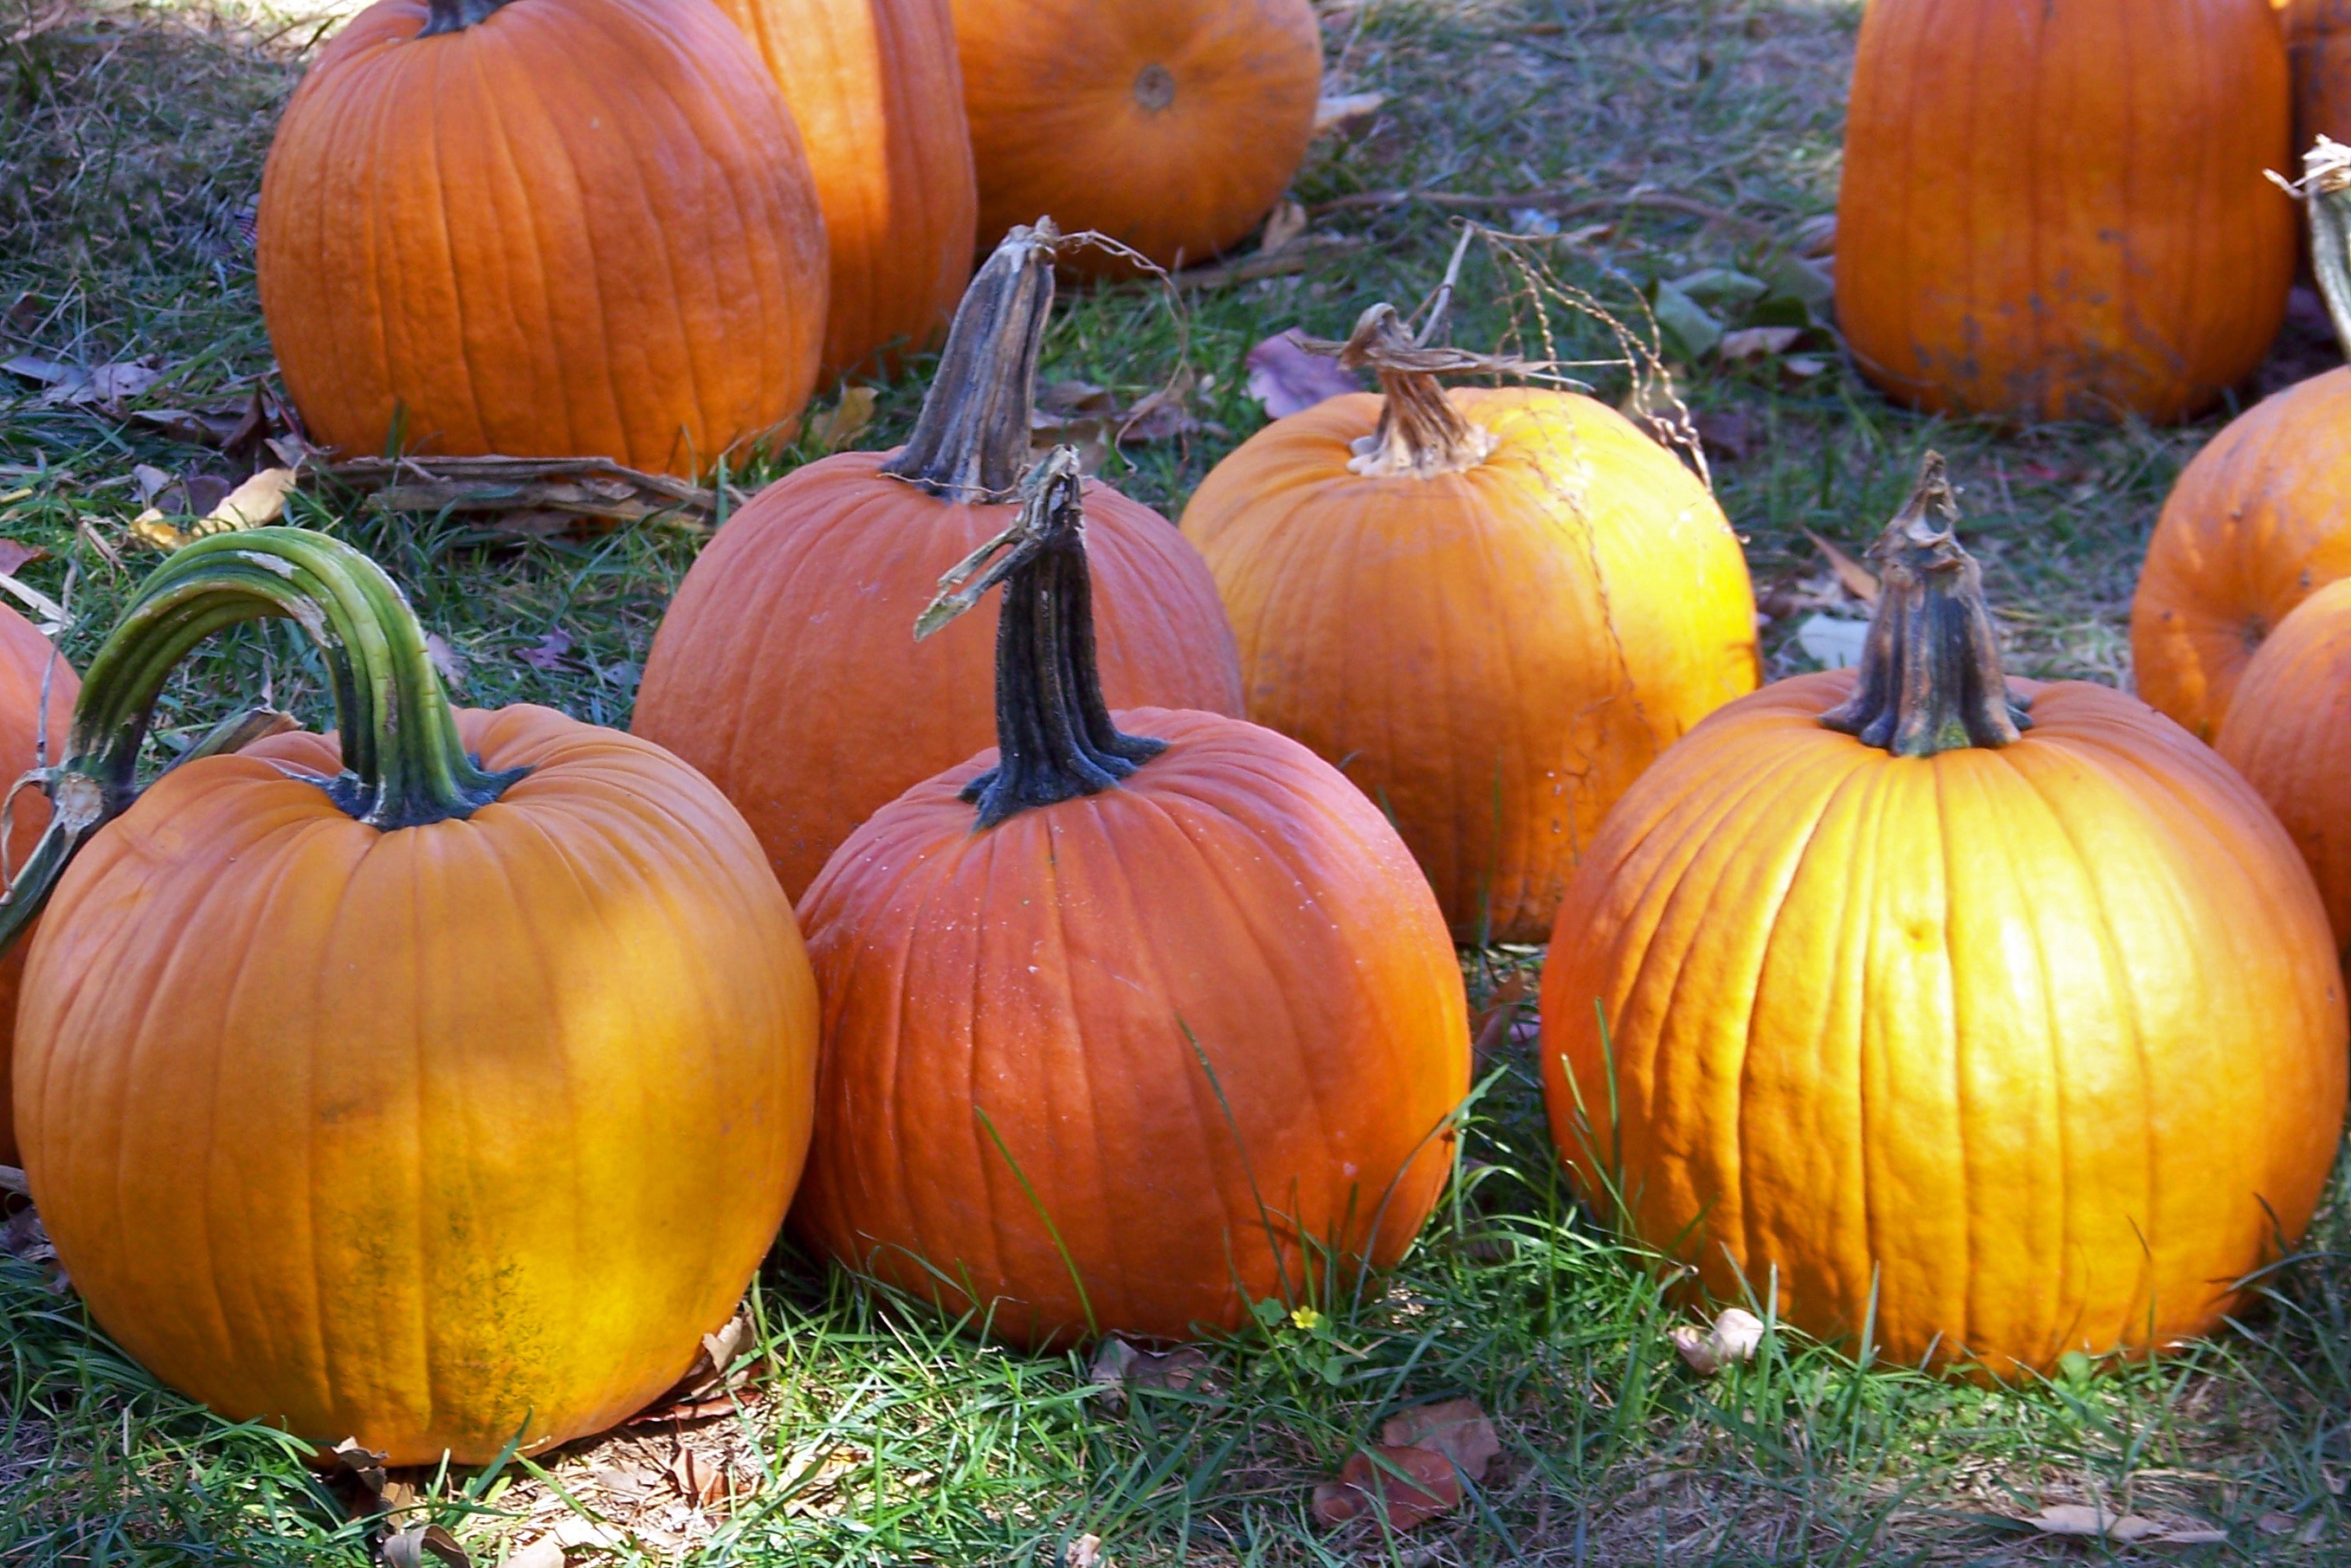
fall, celebration, foliage, food, harvest, produce, vegetable, autumn, pumpkin, halloween, holiday, season, gourd, festive, thanksgiving, jack o lantern, festival, decorative, seasonal, calabaza, carving, october, traditional, pumpkins, cucurbita, winter squash